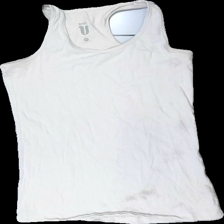
View: front
Type: Tank top
Category: Ladies
Brand: Not in the list
Brand text on label: Basic U
Colors: White
Material: 100% cotton
Cut: Regular, C-collar
Size: M
Season: All
Smell: Major
Price range: <50
Recommended usage: Recycle
Comment: smells really bad